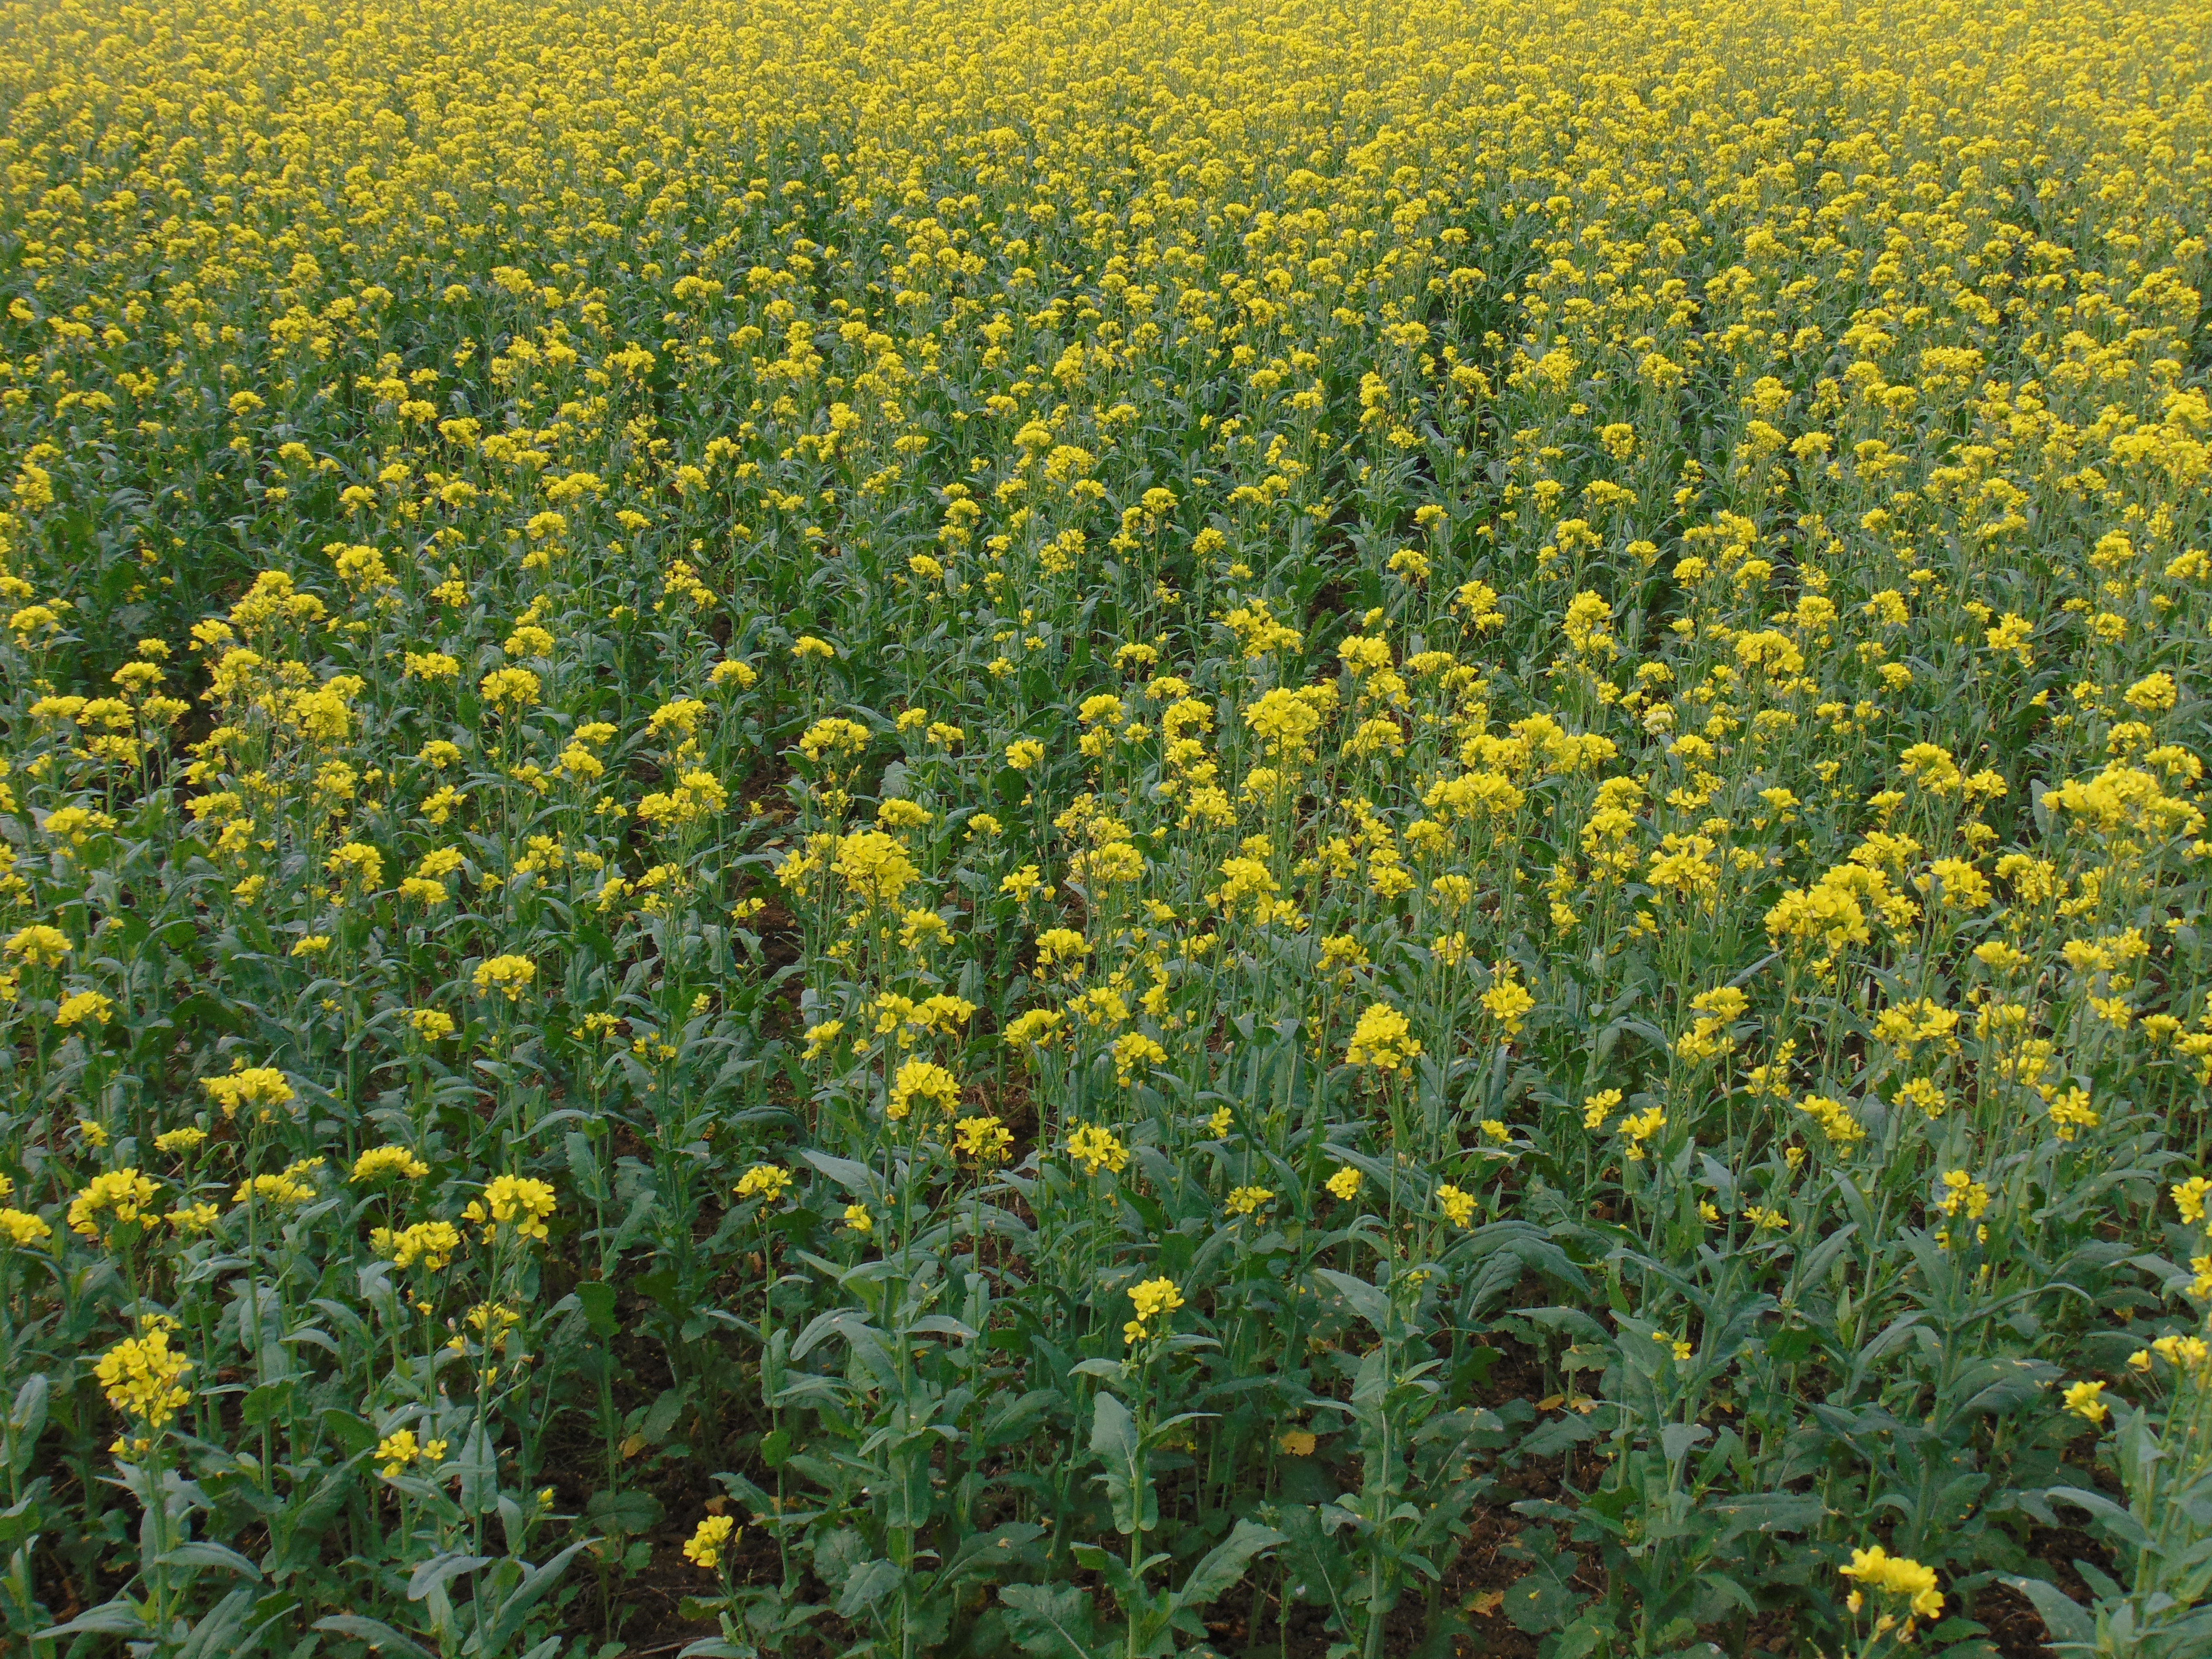
plant, field, meadow, prairie, flower, food, herb, produce, vegetable, crop, yellow, agriculture, garden, rapeseed, wildflower, flowers, canola, mustard, brassica, flowering plant, daisy family, annual plant, land plant, mustard plant, mustard and cabbage family, brassica rapa